Oreste Kirkop

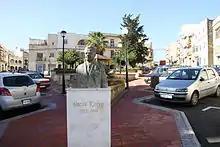
Bust of Oreste Kirkop in Ħamrun, Malta.

Kirkop was born in Ħamrun (Malta). He was the sixth child among the ten siblings of Jean Chircop and Fortunata Panzavecchia. He started to realise his singing capabilities while singing in the shelters during wartime. Afterwards he took lessons from Maltese tenor Nicolo Baldachino. Oreste made his operatic debut on 25 February 1945 as Turiddu in "Cavalleria Rusticana" at the Radio City Opera House in Ħamrun (Malta). In 1948, he met Maltese baritone Joseph Satariano who encouraged him to start an opera career in the UK. Between 1949 and 1950 he continued singing opera with visiting Italian companies and appeared in concert with Tito Gobbi and Maria Caniglia.